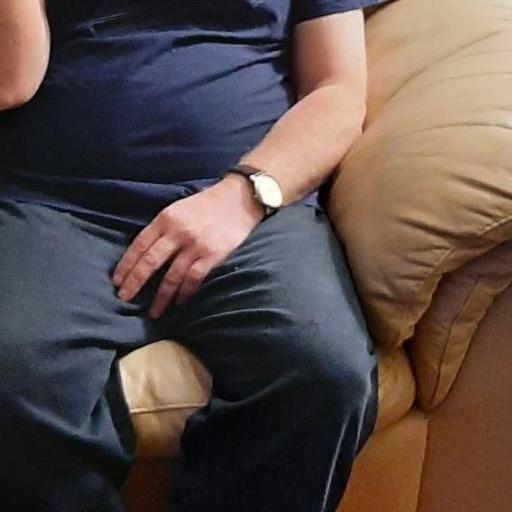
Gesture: no_gesture